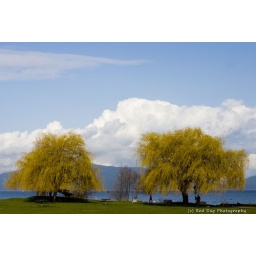
very green trees against a very blue sky.